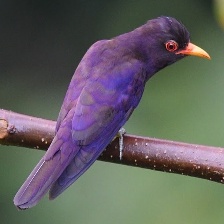
Species: VIOLET CUCKOO
Scientific name:  CHRYSOCOCCYX XANTHORHYNCHUS